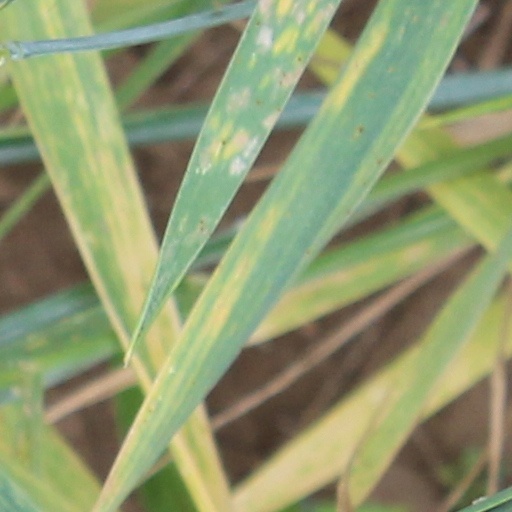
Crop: wheat